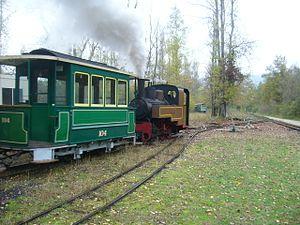
La Compagnie des tramways de Neuchâtel est créée en 1898 pour construire et exploiter un réseau de tramway dans la ville de Neuchâtel, en Suisse. En 1971, le 24 septembre, l'entreprise disparait et devient les Transports publics du littoral neuchâtelois.
Le Chemin de fer du Haut-Rhône est un chemin de fer touristique français à voie étroite, situé dans la vallée du Rhône, en amont de Lyon sur le territoire des communes de Montalieu-Vercieu et Porcieu-Amblagnieu, dans le département de l'Isère. Cette région est appelée le Haut-Rhône dauphinois.
La Compagnie du tramway Neuchâtel- Saint-Blaise est fondée pour construire et exploiter un tramway à voie métrique entre ces deux villes du canton de Neuchâtel en Suisse.